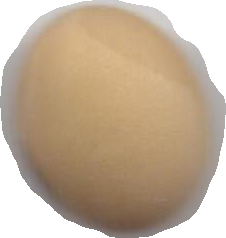
Variety: Anjasmoro